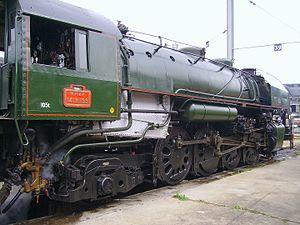
La 141 R 1199 au dépôt de Villeneuve-St-Georges le 05/05/2007.
La roue Boxpok, est un type de roue qui a équipé de nombreuses locomotives à vapeur principalement aux États-Unis. Elle s'applique en tout ou partie aux roues accouplées de la locomotive. Sa particularité est d'être composée d'un certain nombre de sections évidées qui remplacent les traditionnels rayons, ce qui lui donne une grande rigidité. Le nom boxpok, variante du mot box-spoke est assez difficile à traduire en français, « rayons boîtes » n'étant pas très significatif, certains amateurs de matériel ferroviaire, les appellent tout simplement « roues à trous ».